Feminism in Greece

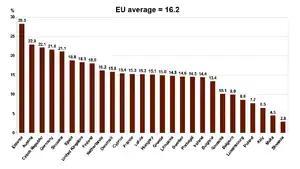
Gender pay gap in average gross hourly earnings according to Eurostat 2014. Greece still has one of the highest gender pay gaps in Europe.

Efharis Petridou was the first female lawyer in Greece; in 1925 she joined the Athens Bar Association.